Konstantin Stanislavski

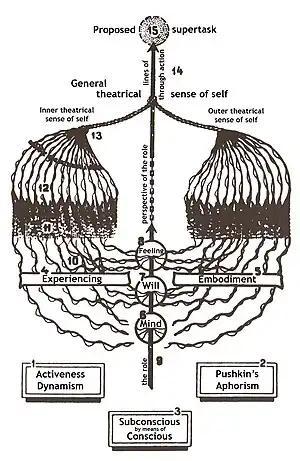
Diagram of Stanislavski's system, based on his "Plan of Experiencing" (1935), showing the inner ("left") and outer ("right") aspects of a role uniting in the pursuit of a character's overall "supertask" ("top") in the drama.

Both his struggles with Chekhov's drama (out of which his notion of subtext emerged) and his experiments with Symbolism encouraged a greater attention to "inner action" and a more intensive investigation of the actor's process. He began to develop the more actor-centred techniques of "psychological realism" and his focus shifted from his productions to rehearsal process and pedagogy. He pioneered the use of theatre studios as a laboratory in which to innovate actor training and to experiment with new forms of theatre. Stanislavski organised his techniques into a coherent, systematic methodology, which built on three major strands of influence: (1) the director-centred, unified aesthetic and disciplined, ensemble approach of the Meiningen company; (2) the actor-centred realism of the Maly; and (3) the Naturalistic staging of Antoine and the independent theatre movement.